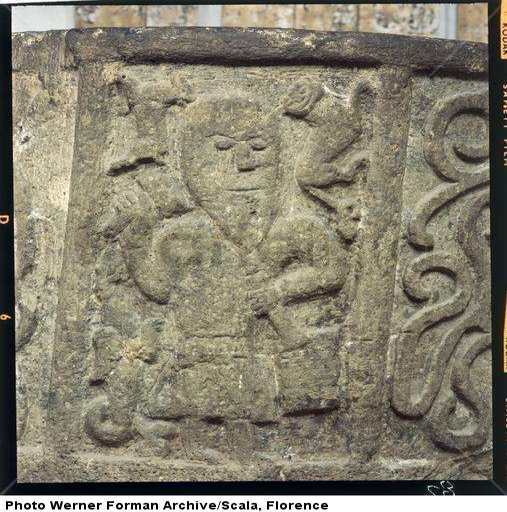
relief from the side of a baptismal font .